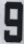
Number: 9